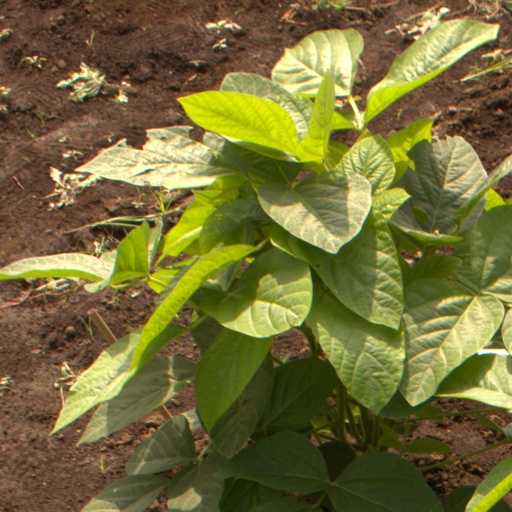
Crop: soybean